Asturica Augusta

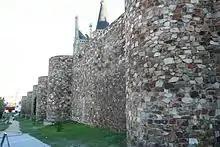
View of the wall

Political instability in the lower imperial period provoked a process of fortification of urban centers, especially intense in the northwest of the peninsula, although widespread in those located along the most important communication routes. Although there are different hypotheses, the current thesis defends a chronology for this third fence between the end of the third century and the beginning of the fourth, a time when the crisis of the third century was overcome and economic recovery took place. In the history of this wall, it is worth mentioning the repairs carried out in the 13th century by Bishop Nuño, which may have significantly transformed the appearance of the fortification, and the destruction caused by the Sieges of Astorga during the War of Independence.